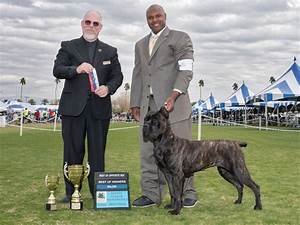
Label: dog